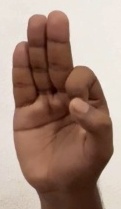
ASL sign: F